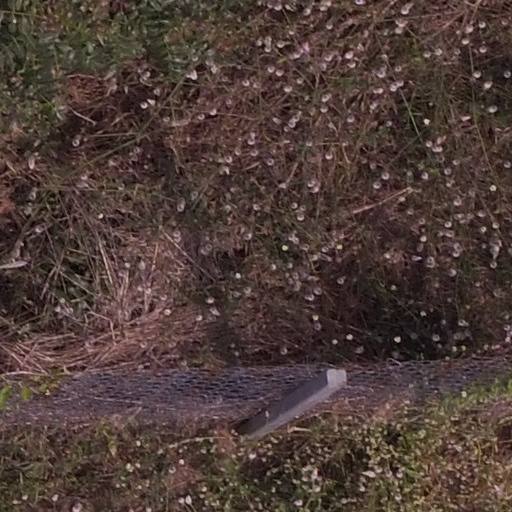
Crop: maize; corn